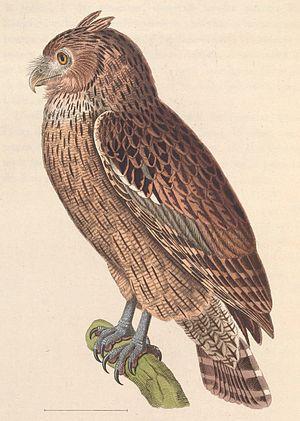
"Le Kétoupa brun ou kétoupa pêcheur est une espèce d'oiseaux de la famille des Strigidae. C'est un hibou piscivore de grande taille vivant en Asie. Il pêche le plus souvent depuis un perchoir surplombant l'eau mais peut aussi à l'occasion pêcher ""à pied"" en eau peu profonde à la recherche d'amphibiens ou d'invertébrés d'eau, comme les autres hiboux pêcheurs.